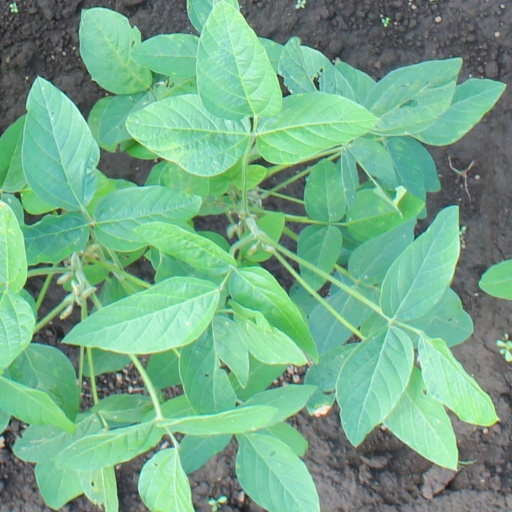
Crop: soybean